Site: brandenburg
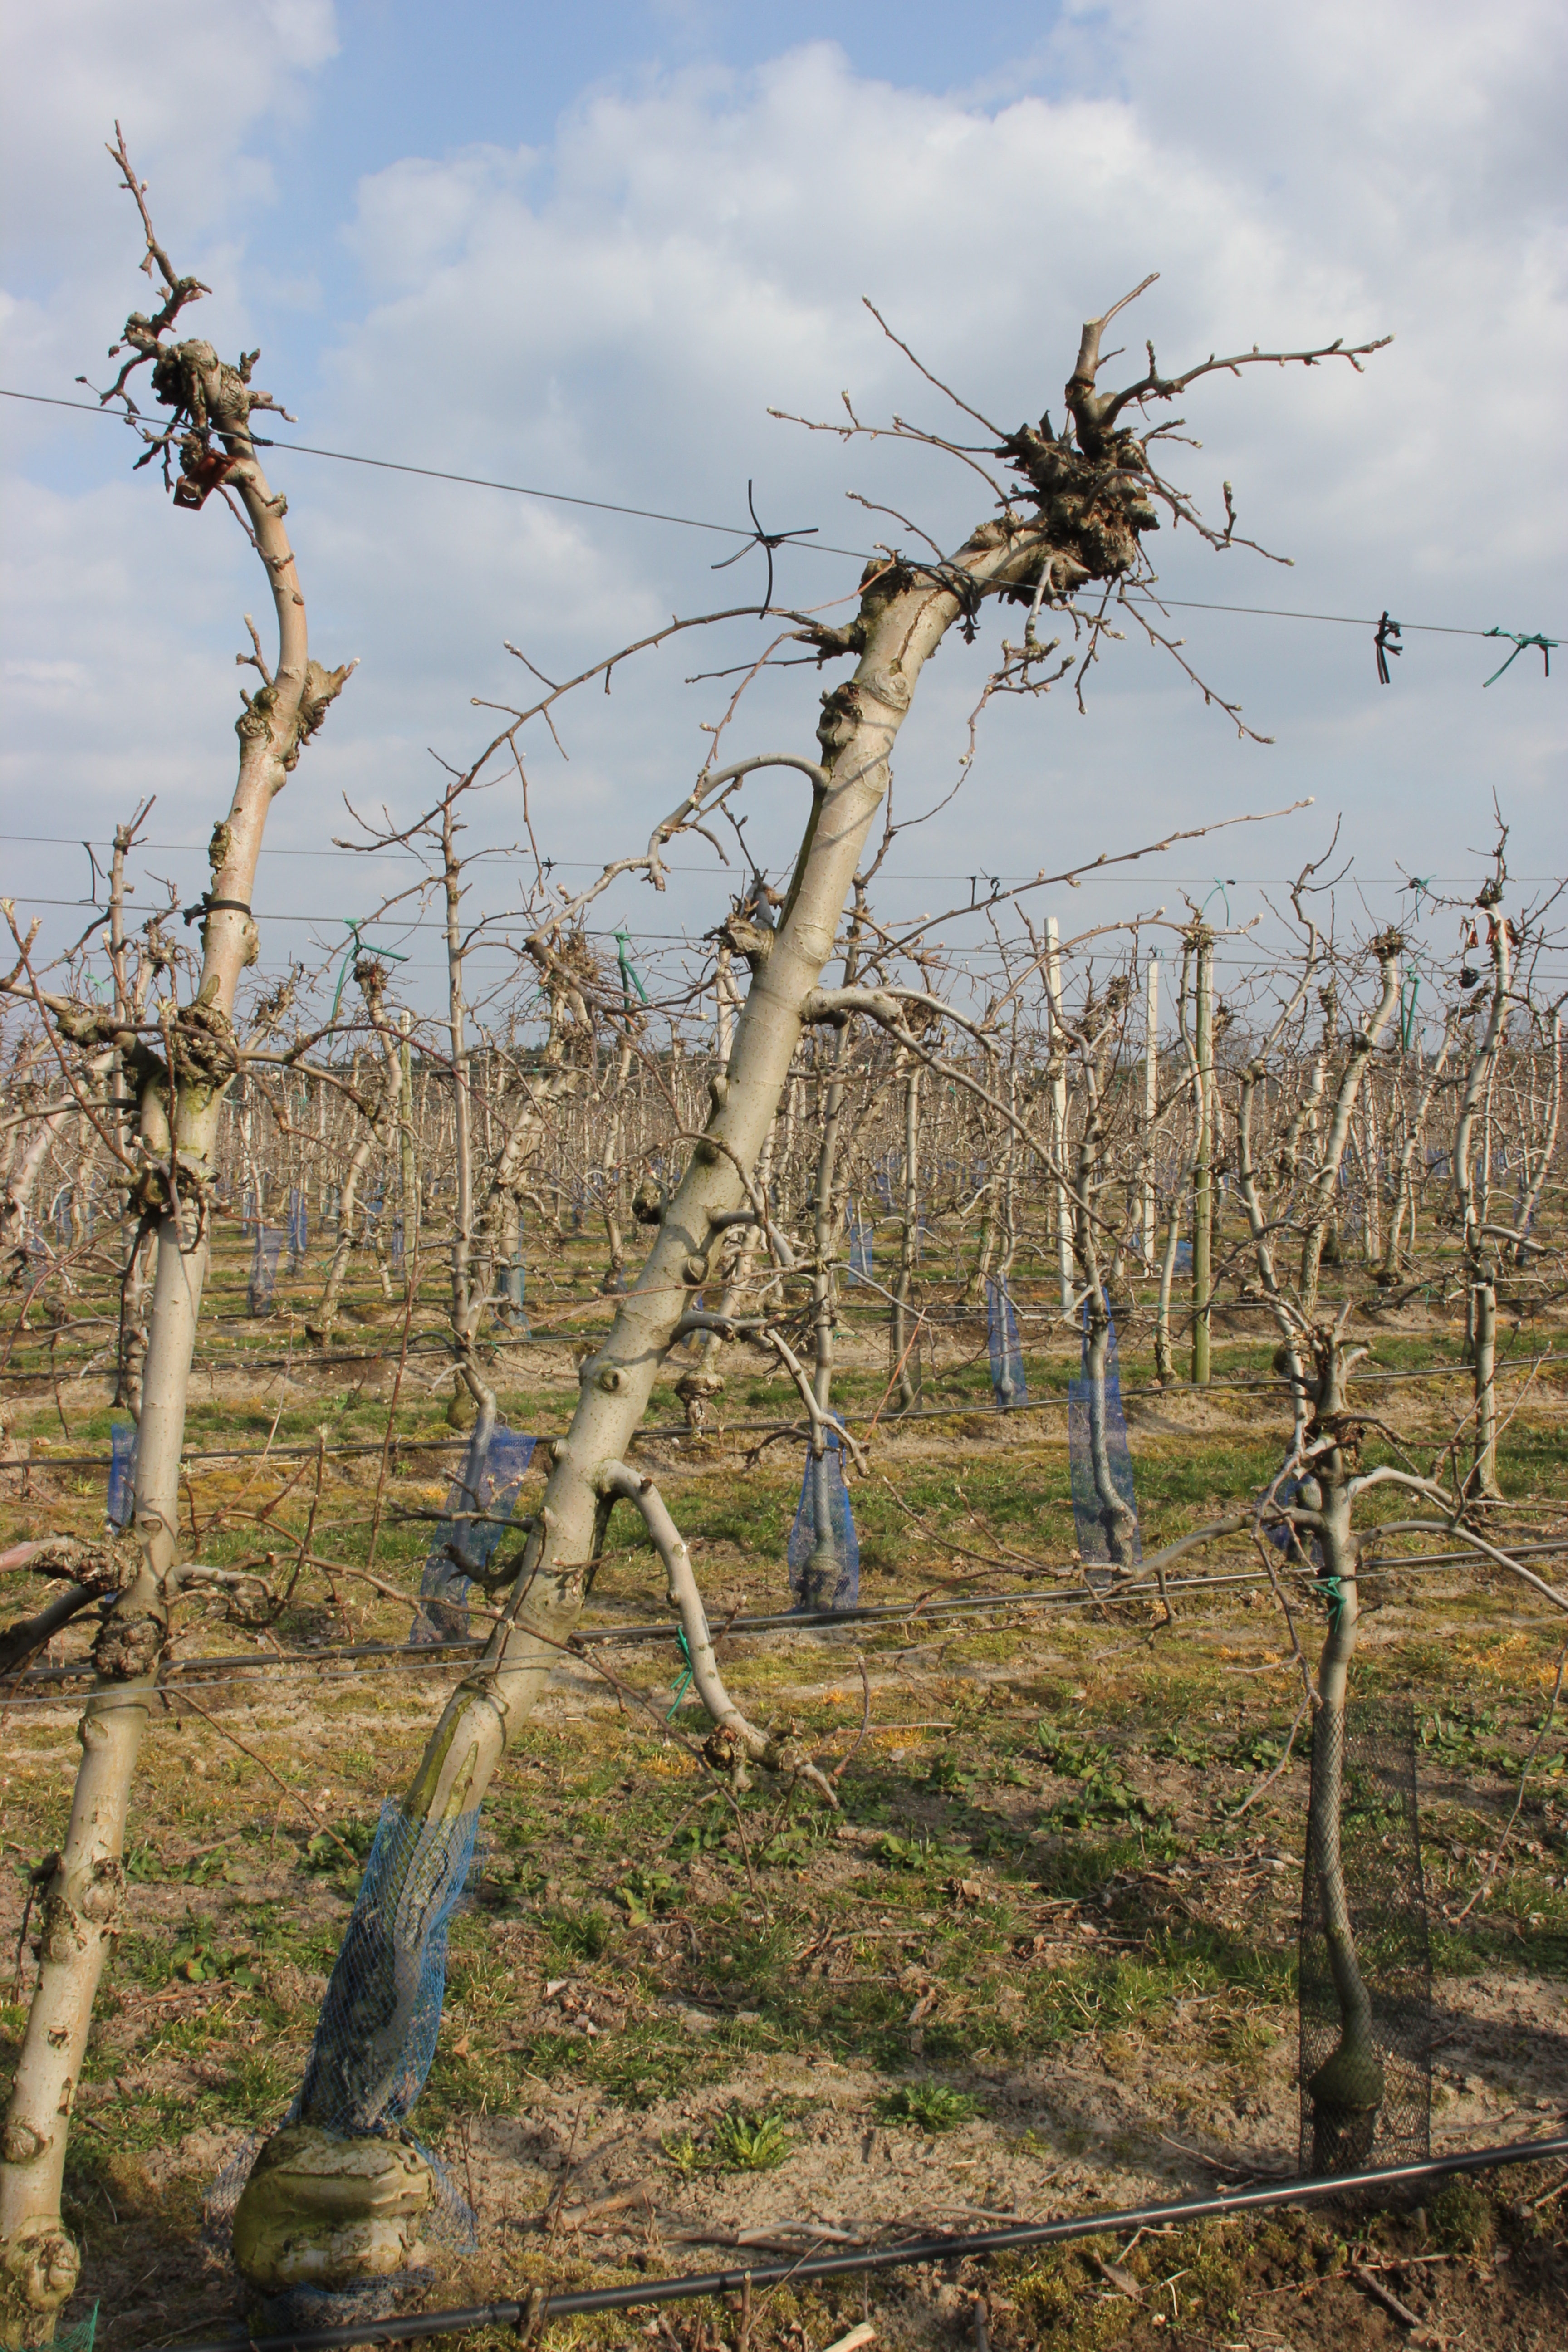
Growth stage (BBCH 03): Bud development